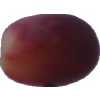
Label: pink_grape